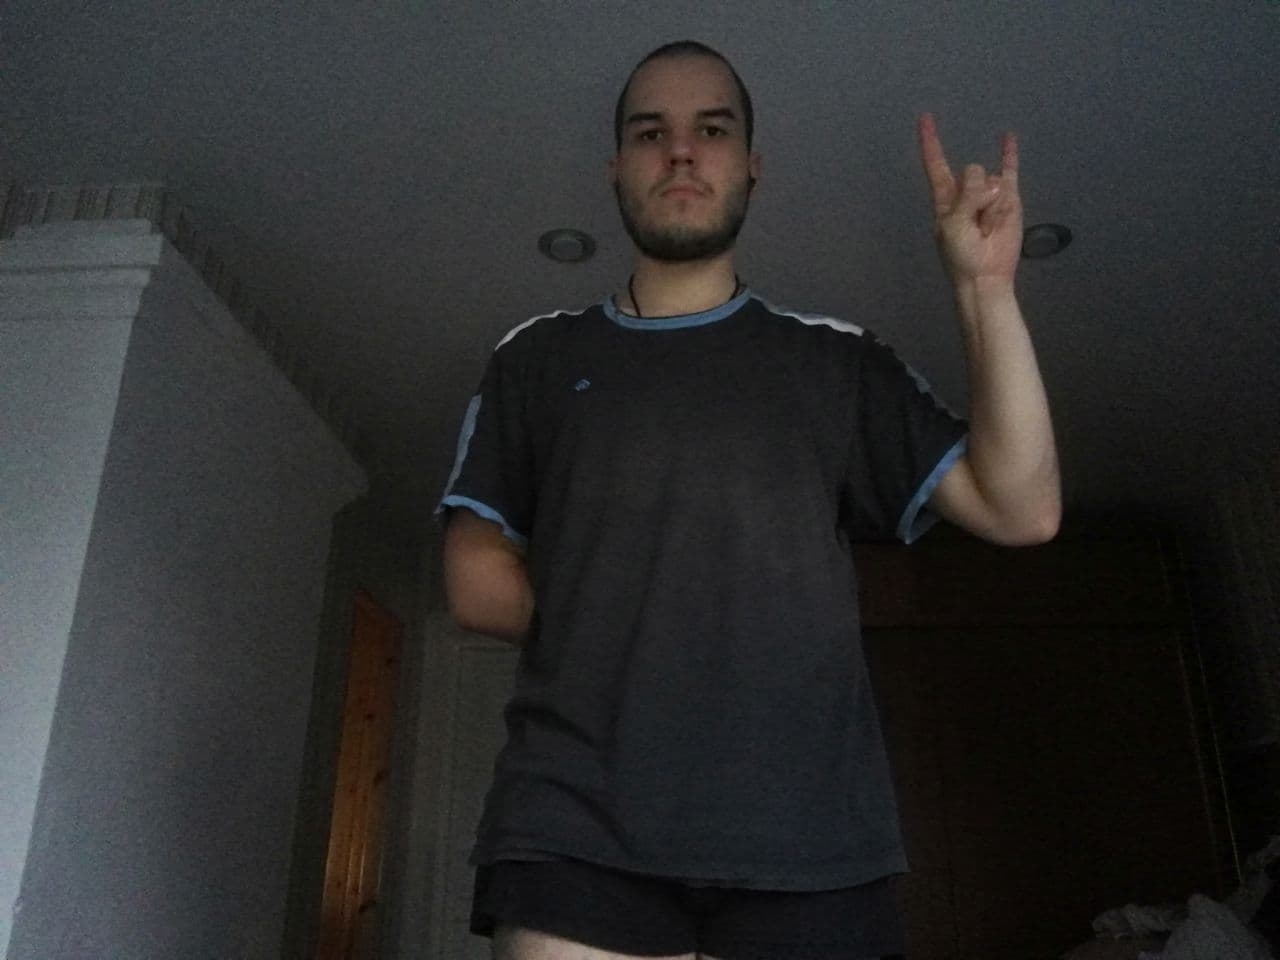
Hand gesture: rock